Marialbert Barrios

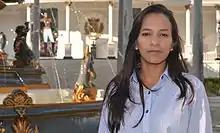

Marialbert Barrios (born 1990) is a Venezuelan politician who was elected to the National Assembly in 2015 and was the youngest member. She represented the district of Catia in western Caracas.